T.C. Walker House

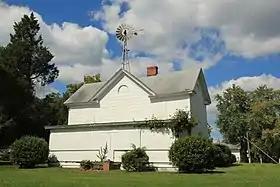
T.C. Walker House in 2013

T.C. Walker House is the historic home of a lawyer, county supervisor, and a school superintendent who was enslaved prior to the American Civil War. It is at 1 Main Street in Gloucester, Gloucester County, Virginia and was built about 1880, and is a two-story, U-shaped, frame vernacular dwelling with traces of Greek Revival and Gothic Revival styles. It has a cross-gable roof, two-bay addition, and front porch. It was the home of Thomas Calhoun "T.C." Walker, who worked tirelessly to improve African-American land ownership and educational opportunities. As a lawyer he represented many African American clients. He purchased the home in 1900. The house was donated to Hampton University in 1977.